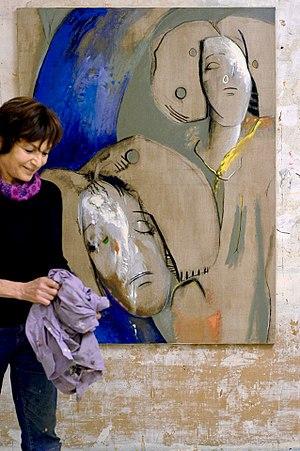
17 rue Jules Chaplain Paris 75006
Cette page concerne les événements qui se sont produits durant l'année 1936 en Lorraine.
Eska Kayser, née à Nancy en 1936, est une peintre française.